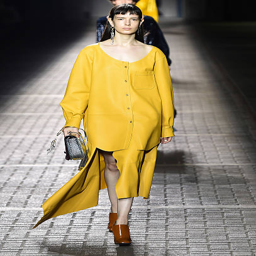
a model walks the runway at the summer fashion show during event .